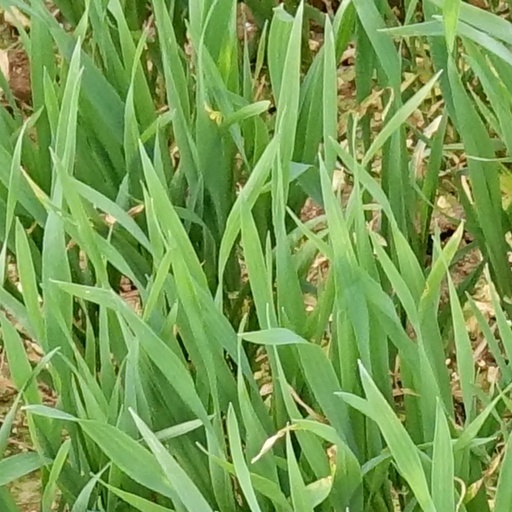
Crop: wheat